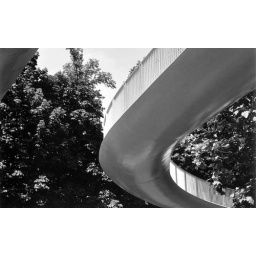
Pedestrian bridge over the river Maas (Meuse), Maastricht.